2022 Israeli legislative election

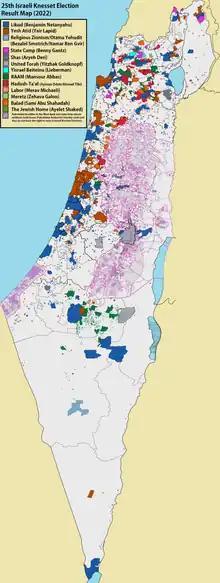
25th Knesset election result map of winning party, by locality

Forty parties initially submitted lists to participate in the elections, however, one party withdrew, leaving 39 parties. Among these, were the following: